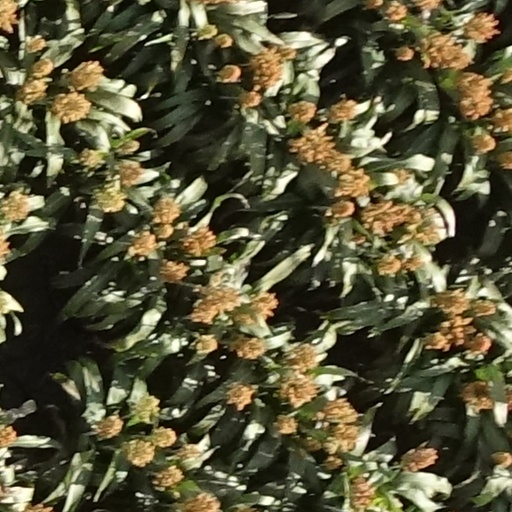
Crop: sorghum